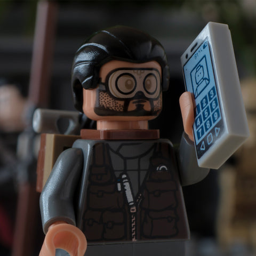
can anybody get any signal .